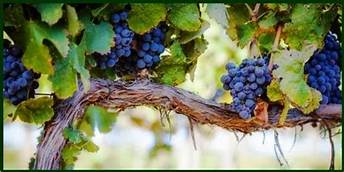
Label: Grapes